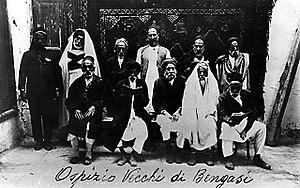
Benghazi est une ville de la Cyrénaïque, en Libye, chef lieu du district homonyme. Sa population est de 631 555 habitants pour une agglomération de 1 180 000 habitants. Il s'agit donc de la deuxième ville de Libye après la capitale Tripoli.
L'histoire des Juifs en Libye, la plus petite communauté juive des pays d'Afrique du Nord, remonterait au IIIᵉ siècle avant notre ère lorsque la Cyrénaïque est colonisée par les Grecs.